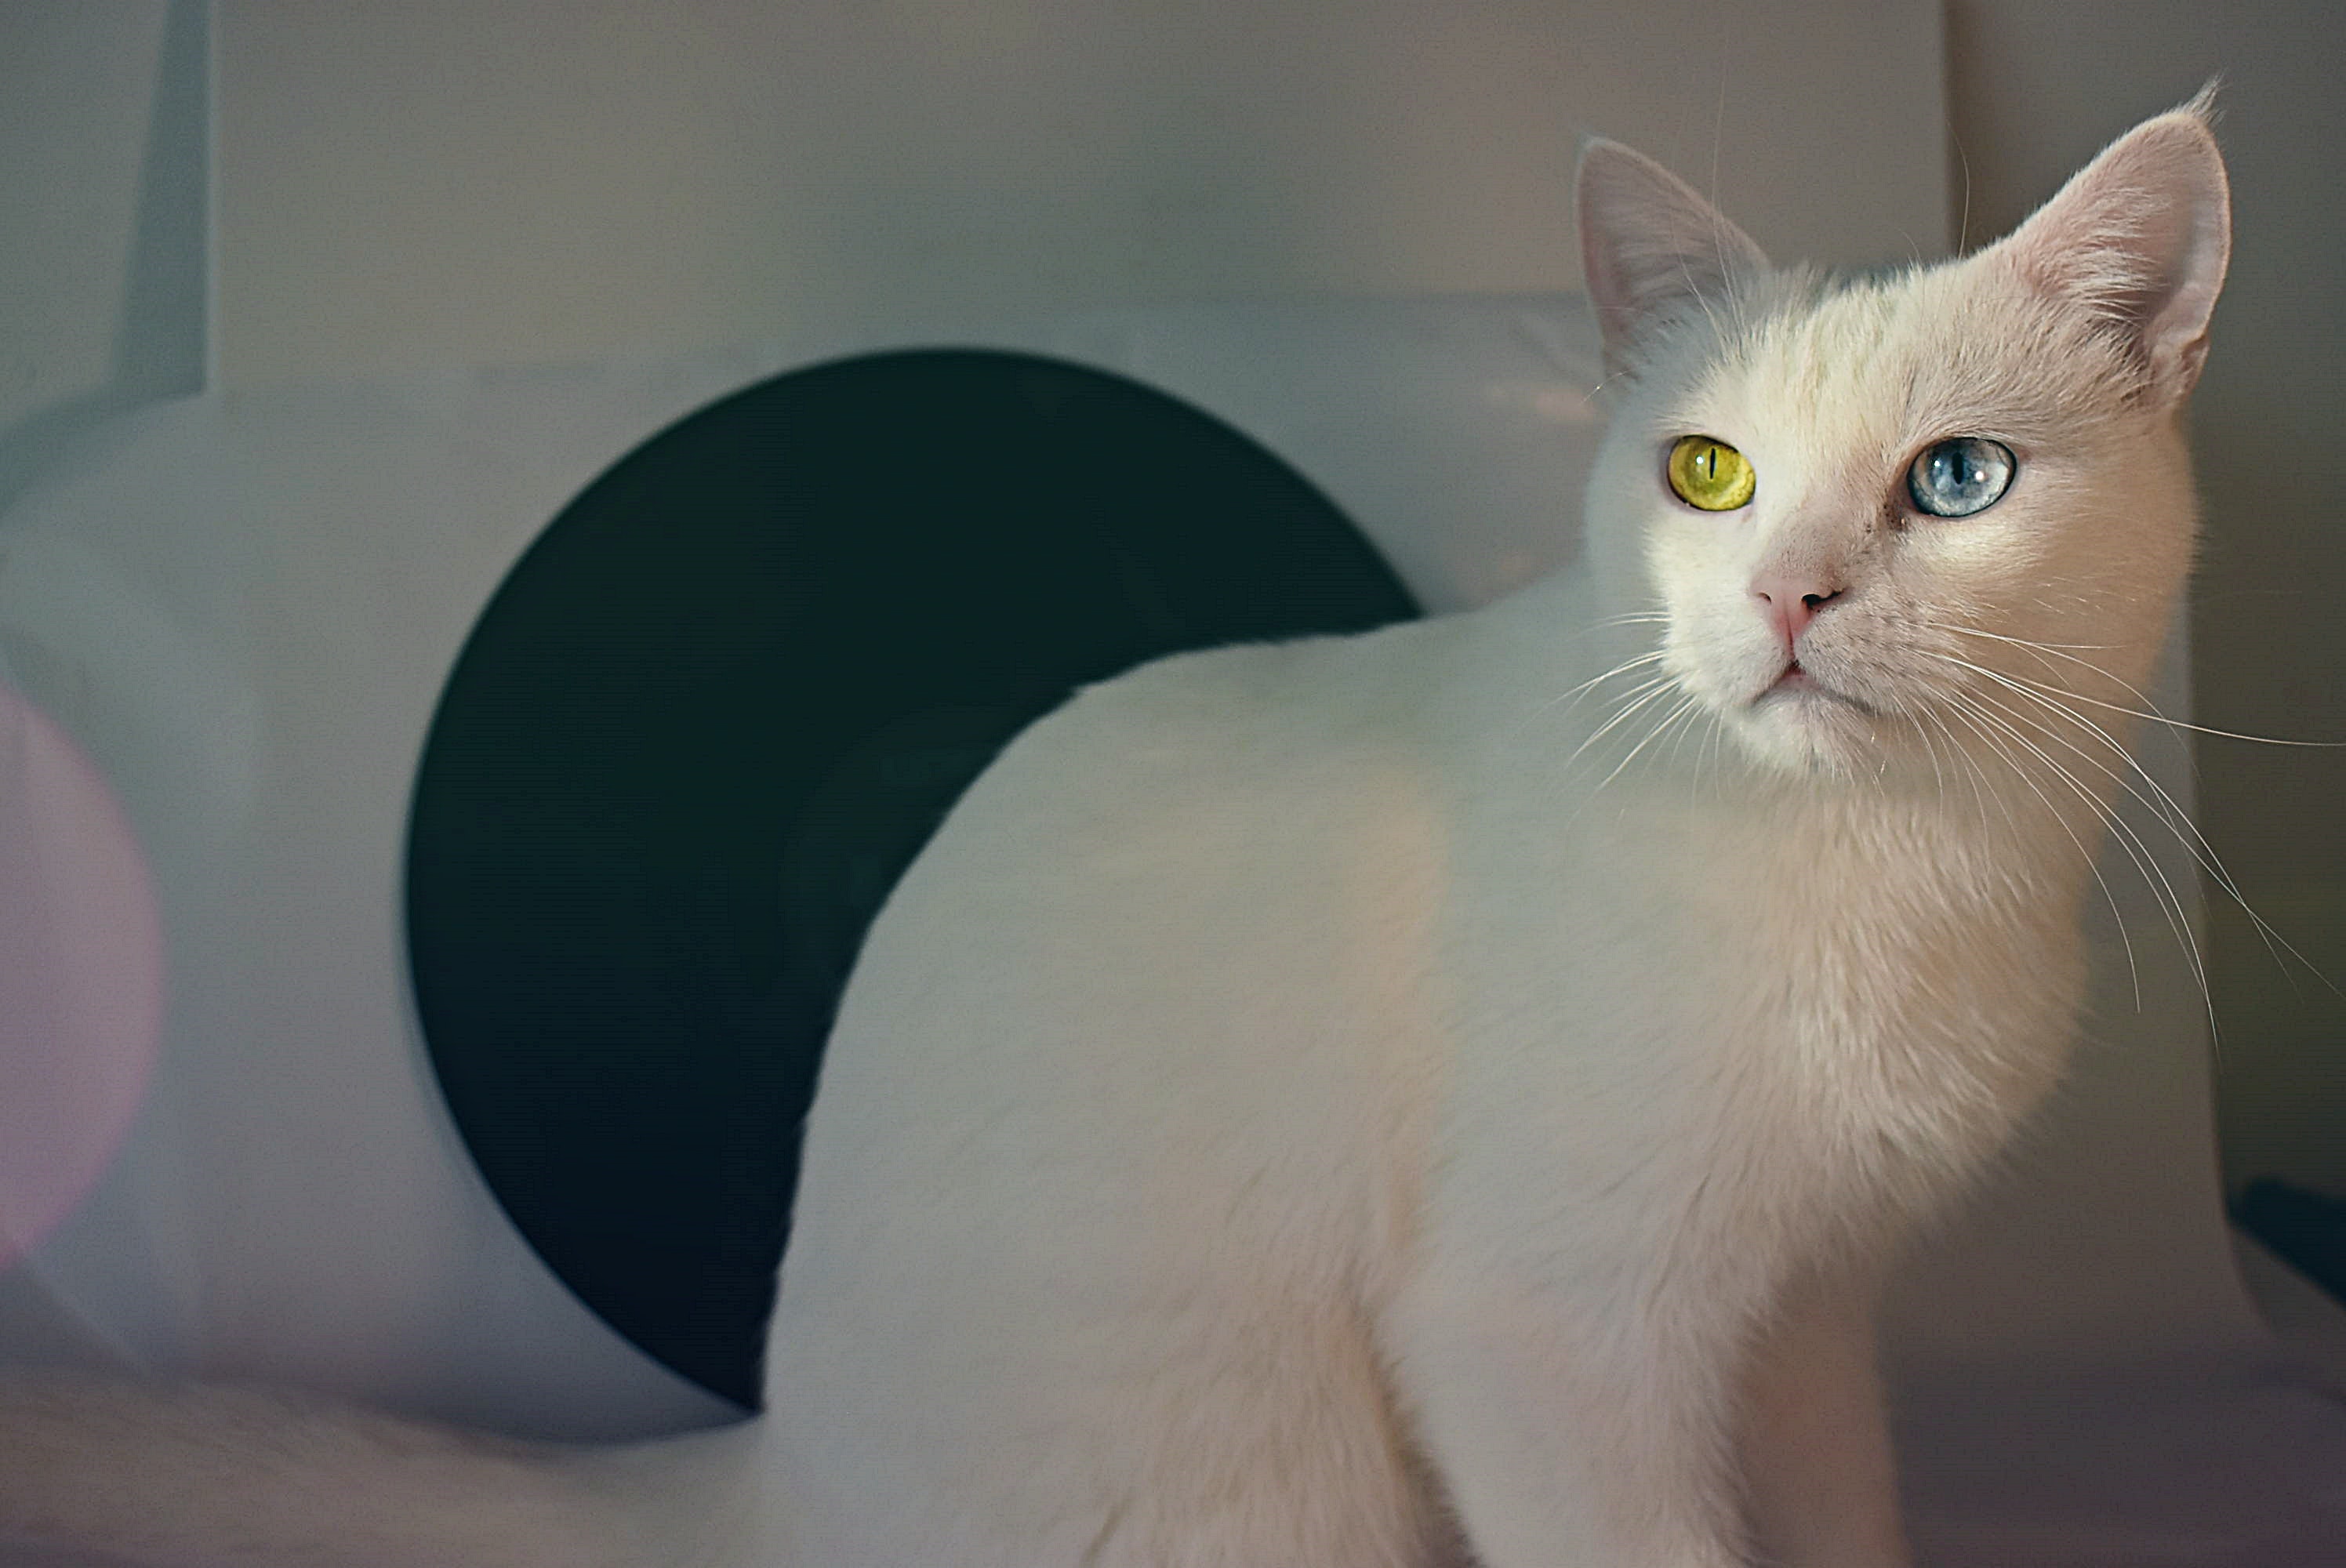
cat, mammal, vertebrate, small to medium sized cats, felidae, whiskers, khao manee, carnivore, turkish angora, burmilla, turkish van, eye, colorpoint shorthair, tail, javanese, asian, aegean cat, domestic short haired cat, fur, japanese bobtail, fawn, kitten